George Pomutz

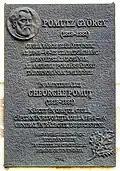
Memorial tablet of Pomutz in Gyula, Hungary

From the address by Emil Constantinescu, President of Romania, at a Joint Meeting of the United States Congress, July 15, 1998: